Benjamin Fain

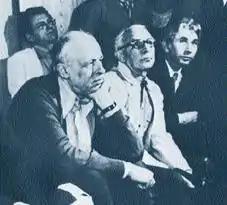
Fain on the right side, Andrei Sakharov — on the left side. Unofficial seminar of scientists-refuseniks, April 1977

Starting from 1972 Fain gradually started to participate in a Zionist movement. He took part in refusenik scientific seminar, and also in Samizdat. He applied for exit visa to Israel in 1974 and became a refusenik. He also became unemployed after dismissal from his work on political grounds.